List of mayors and lord mayors of Parramatta

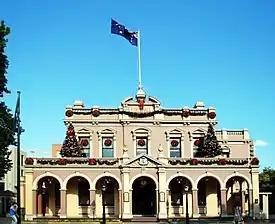
Parramatta Town Hall, designed by George Allen Mansfield, has been the seat of the council since 1883.

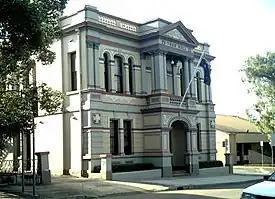
Granville Town Hall was the seat of Granville Municipal Council from 1888 to 1948 and the City of Parramatta from 1949 to 1958. It is now a heritage-listed community centre and library located in Cumberland Council area.

On 22 May 2023, Parramatta City Council became the first council in Australia to elect a Mayor of Indian Origin.